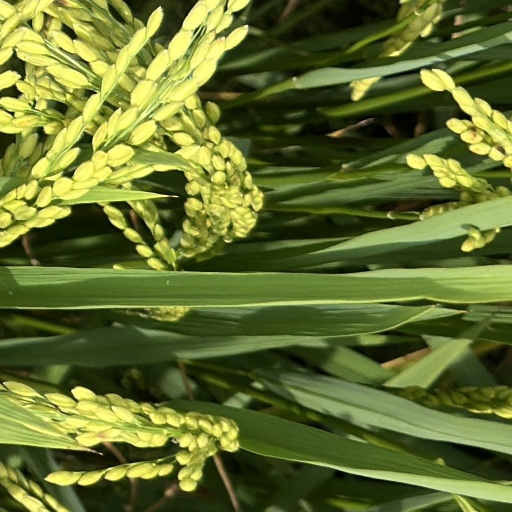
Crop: rice